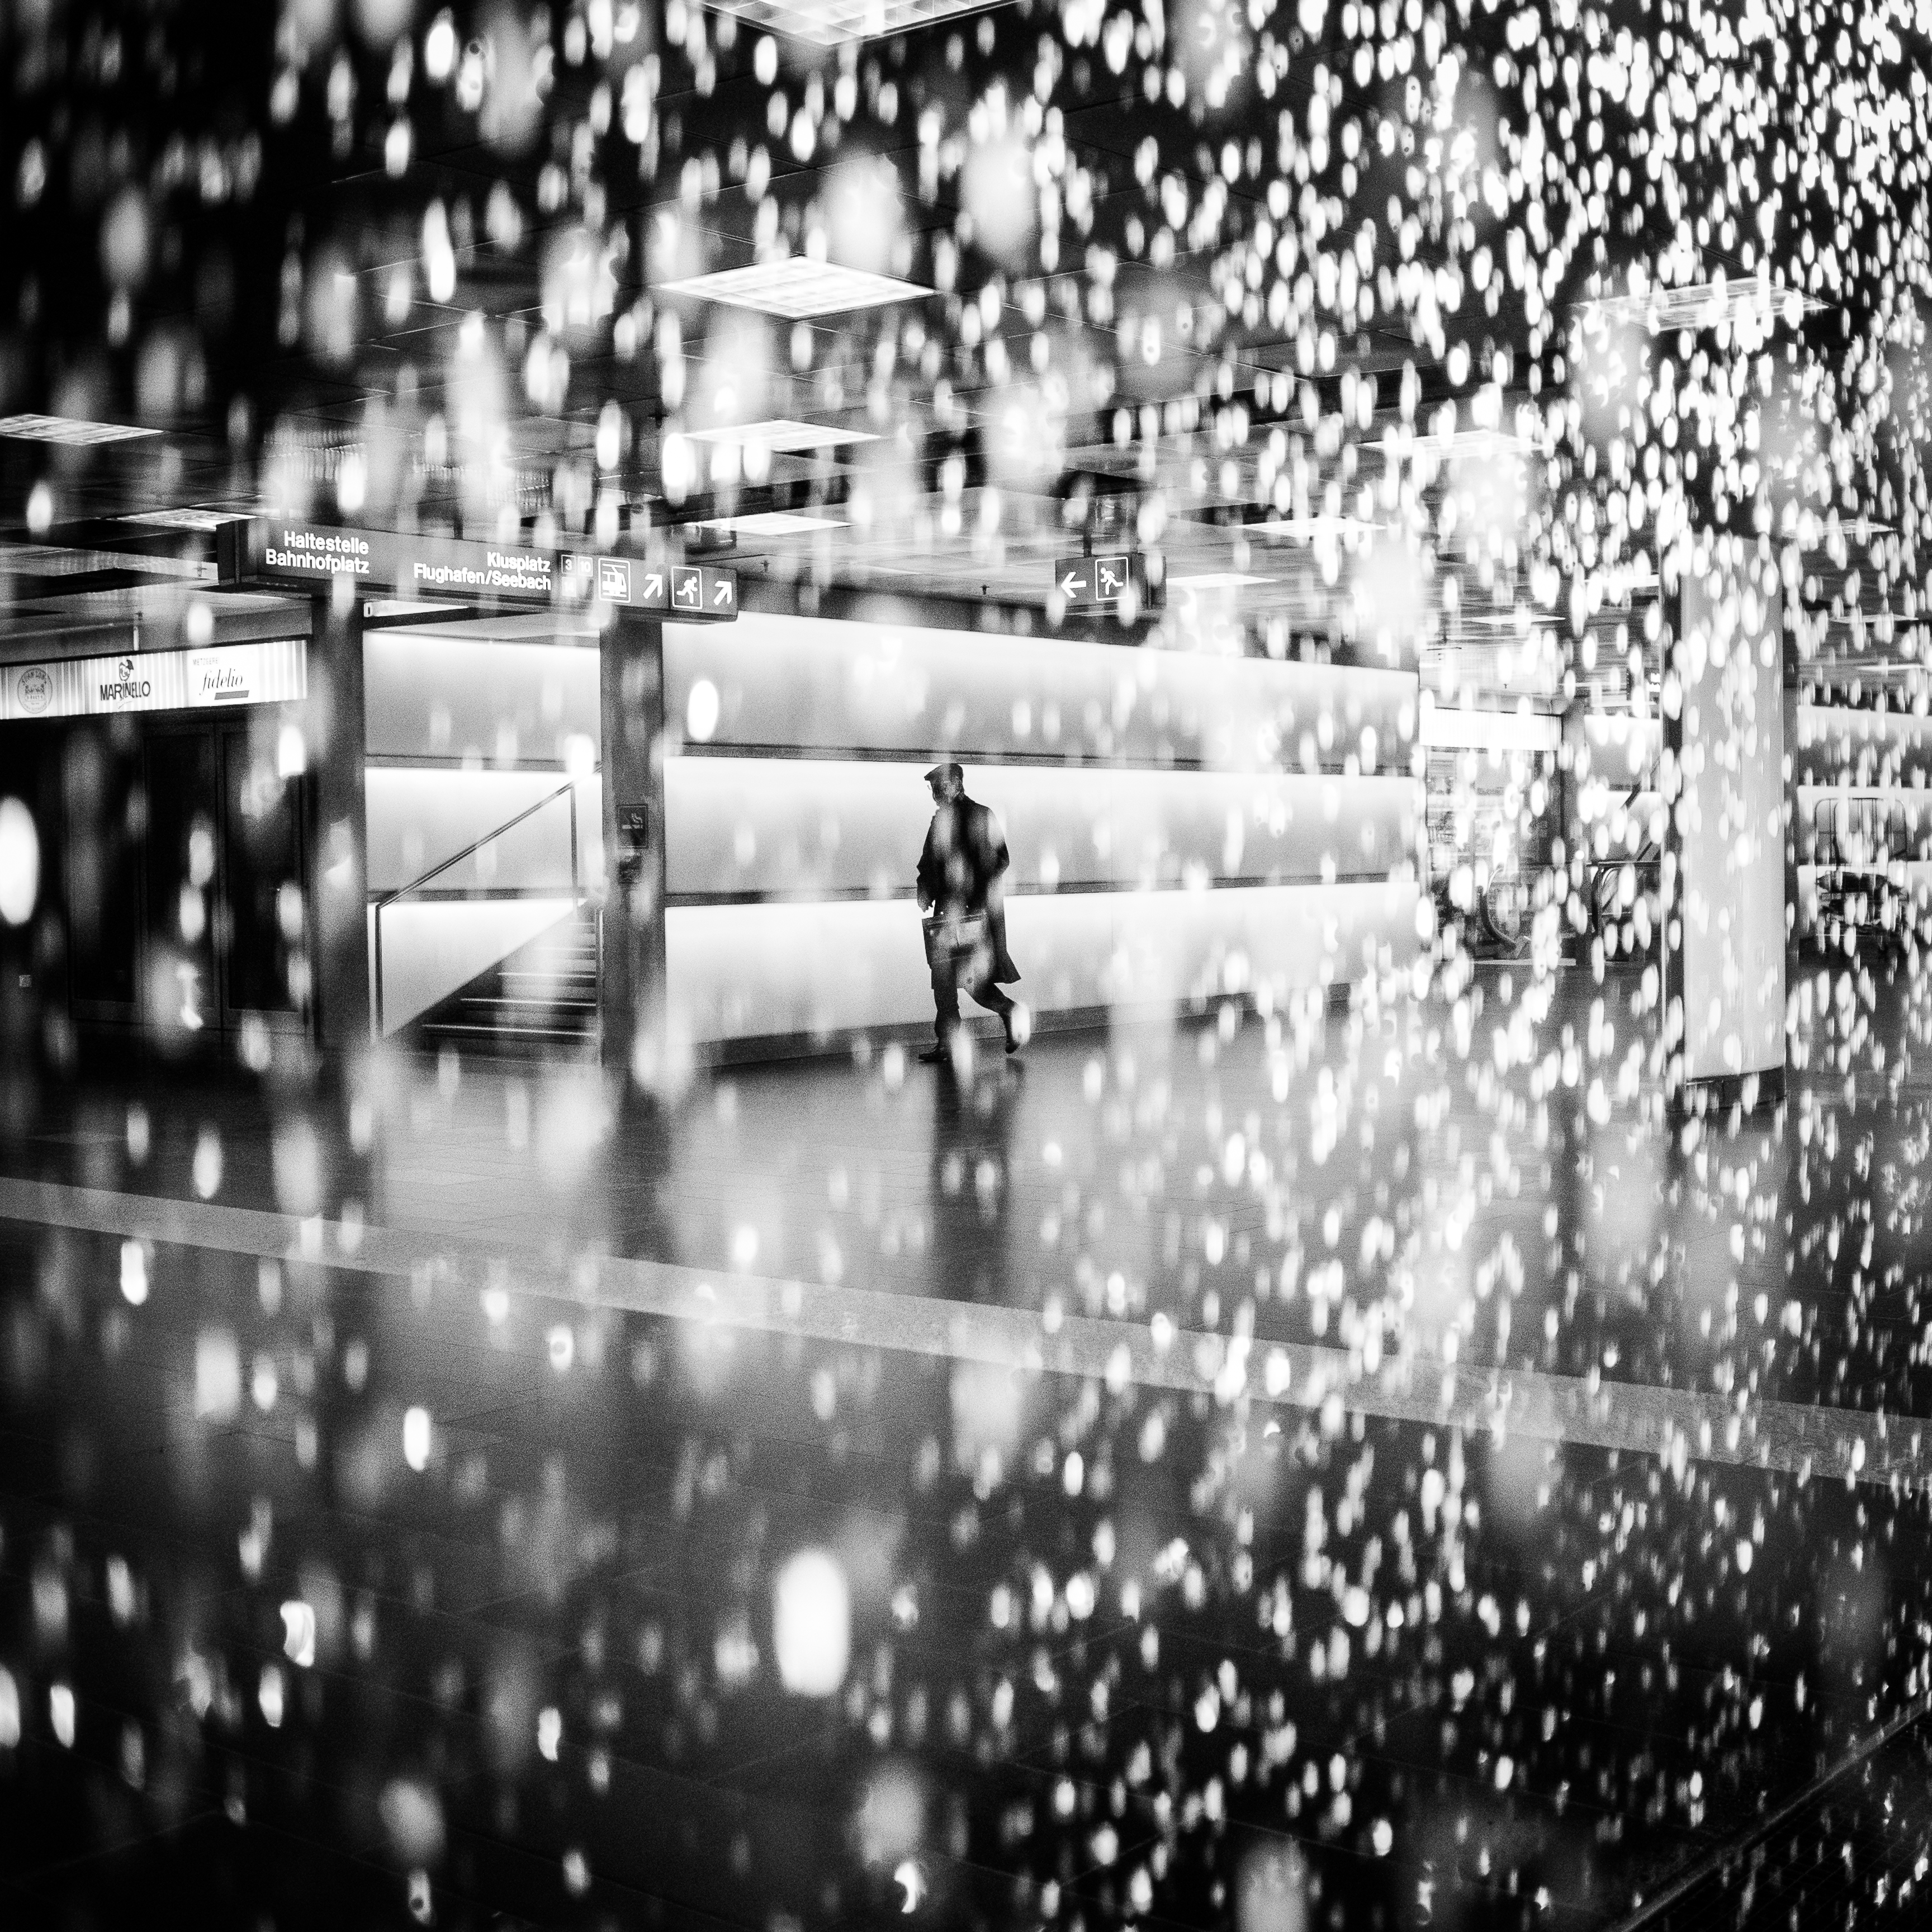
black and white, people, white, street, photography, crowd, ebook, training, black, monochrome, streetphotography, flickr, thomas, video, olympus, photograph, omd, fuji, leica, monochrom, leuthard, hcb, thomasleuthard, monochrome photography